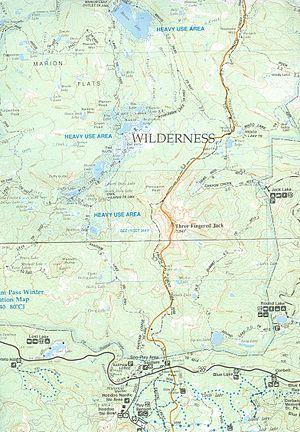
Le Three Fingered Jack est un volcan éteint et fortement érodé culminant à 2 391 mètres d'altitude dans le centre de l'Oregon, au Nord-Ouest des États-Unis. Il fait partie de la chaîne des Cascades. Il abrite un minuscule glacier sur son versant nord-est. Il s'agit du dernier grand sommet de la partie américaine des Cascades à être gravi, en 1923, par des lycéens de Bend, plus d'une décennie après l'ascension des Three Sisters. Il est protégé au sein de la réserve intégrale du Mont Jefferson et des forêts nationales de Willamette et de Deschutes.